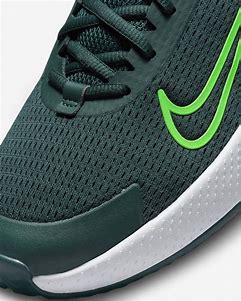
Brand: Nike
Model: Court Vapor Lite 2